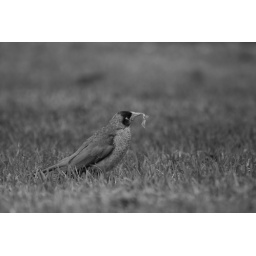
A bird on the grass near the Torrens river